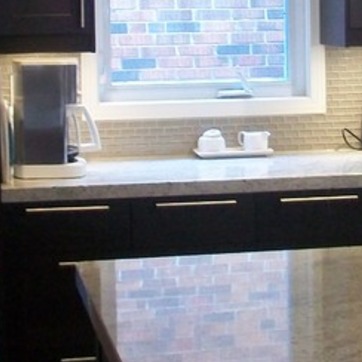
Material: polishedstone